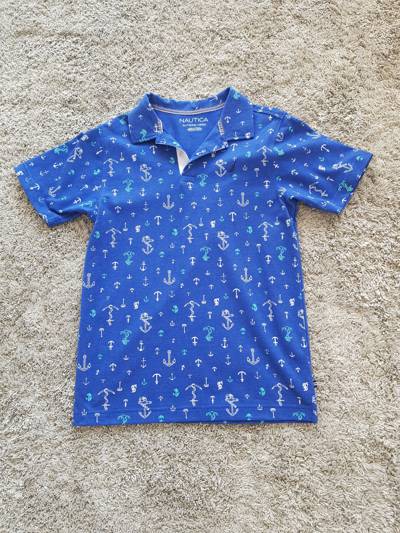
Waste category: clothes